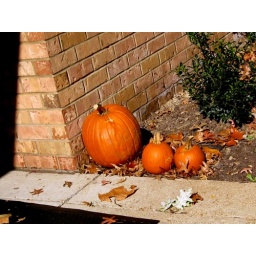
pumpkins by an office door oct 2010